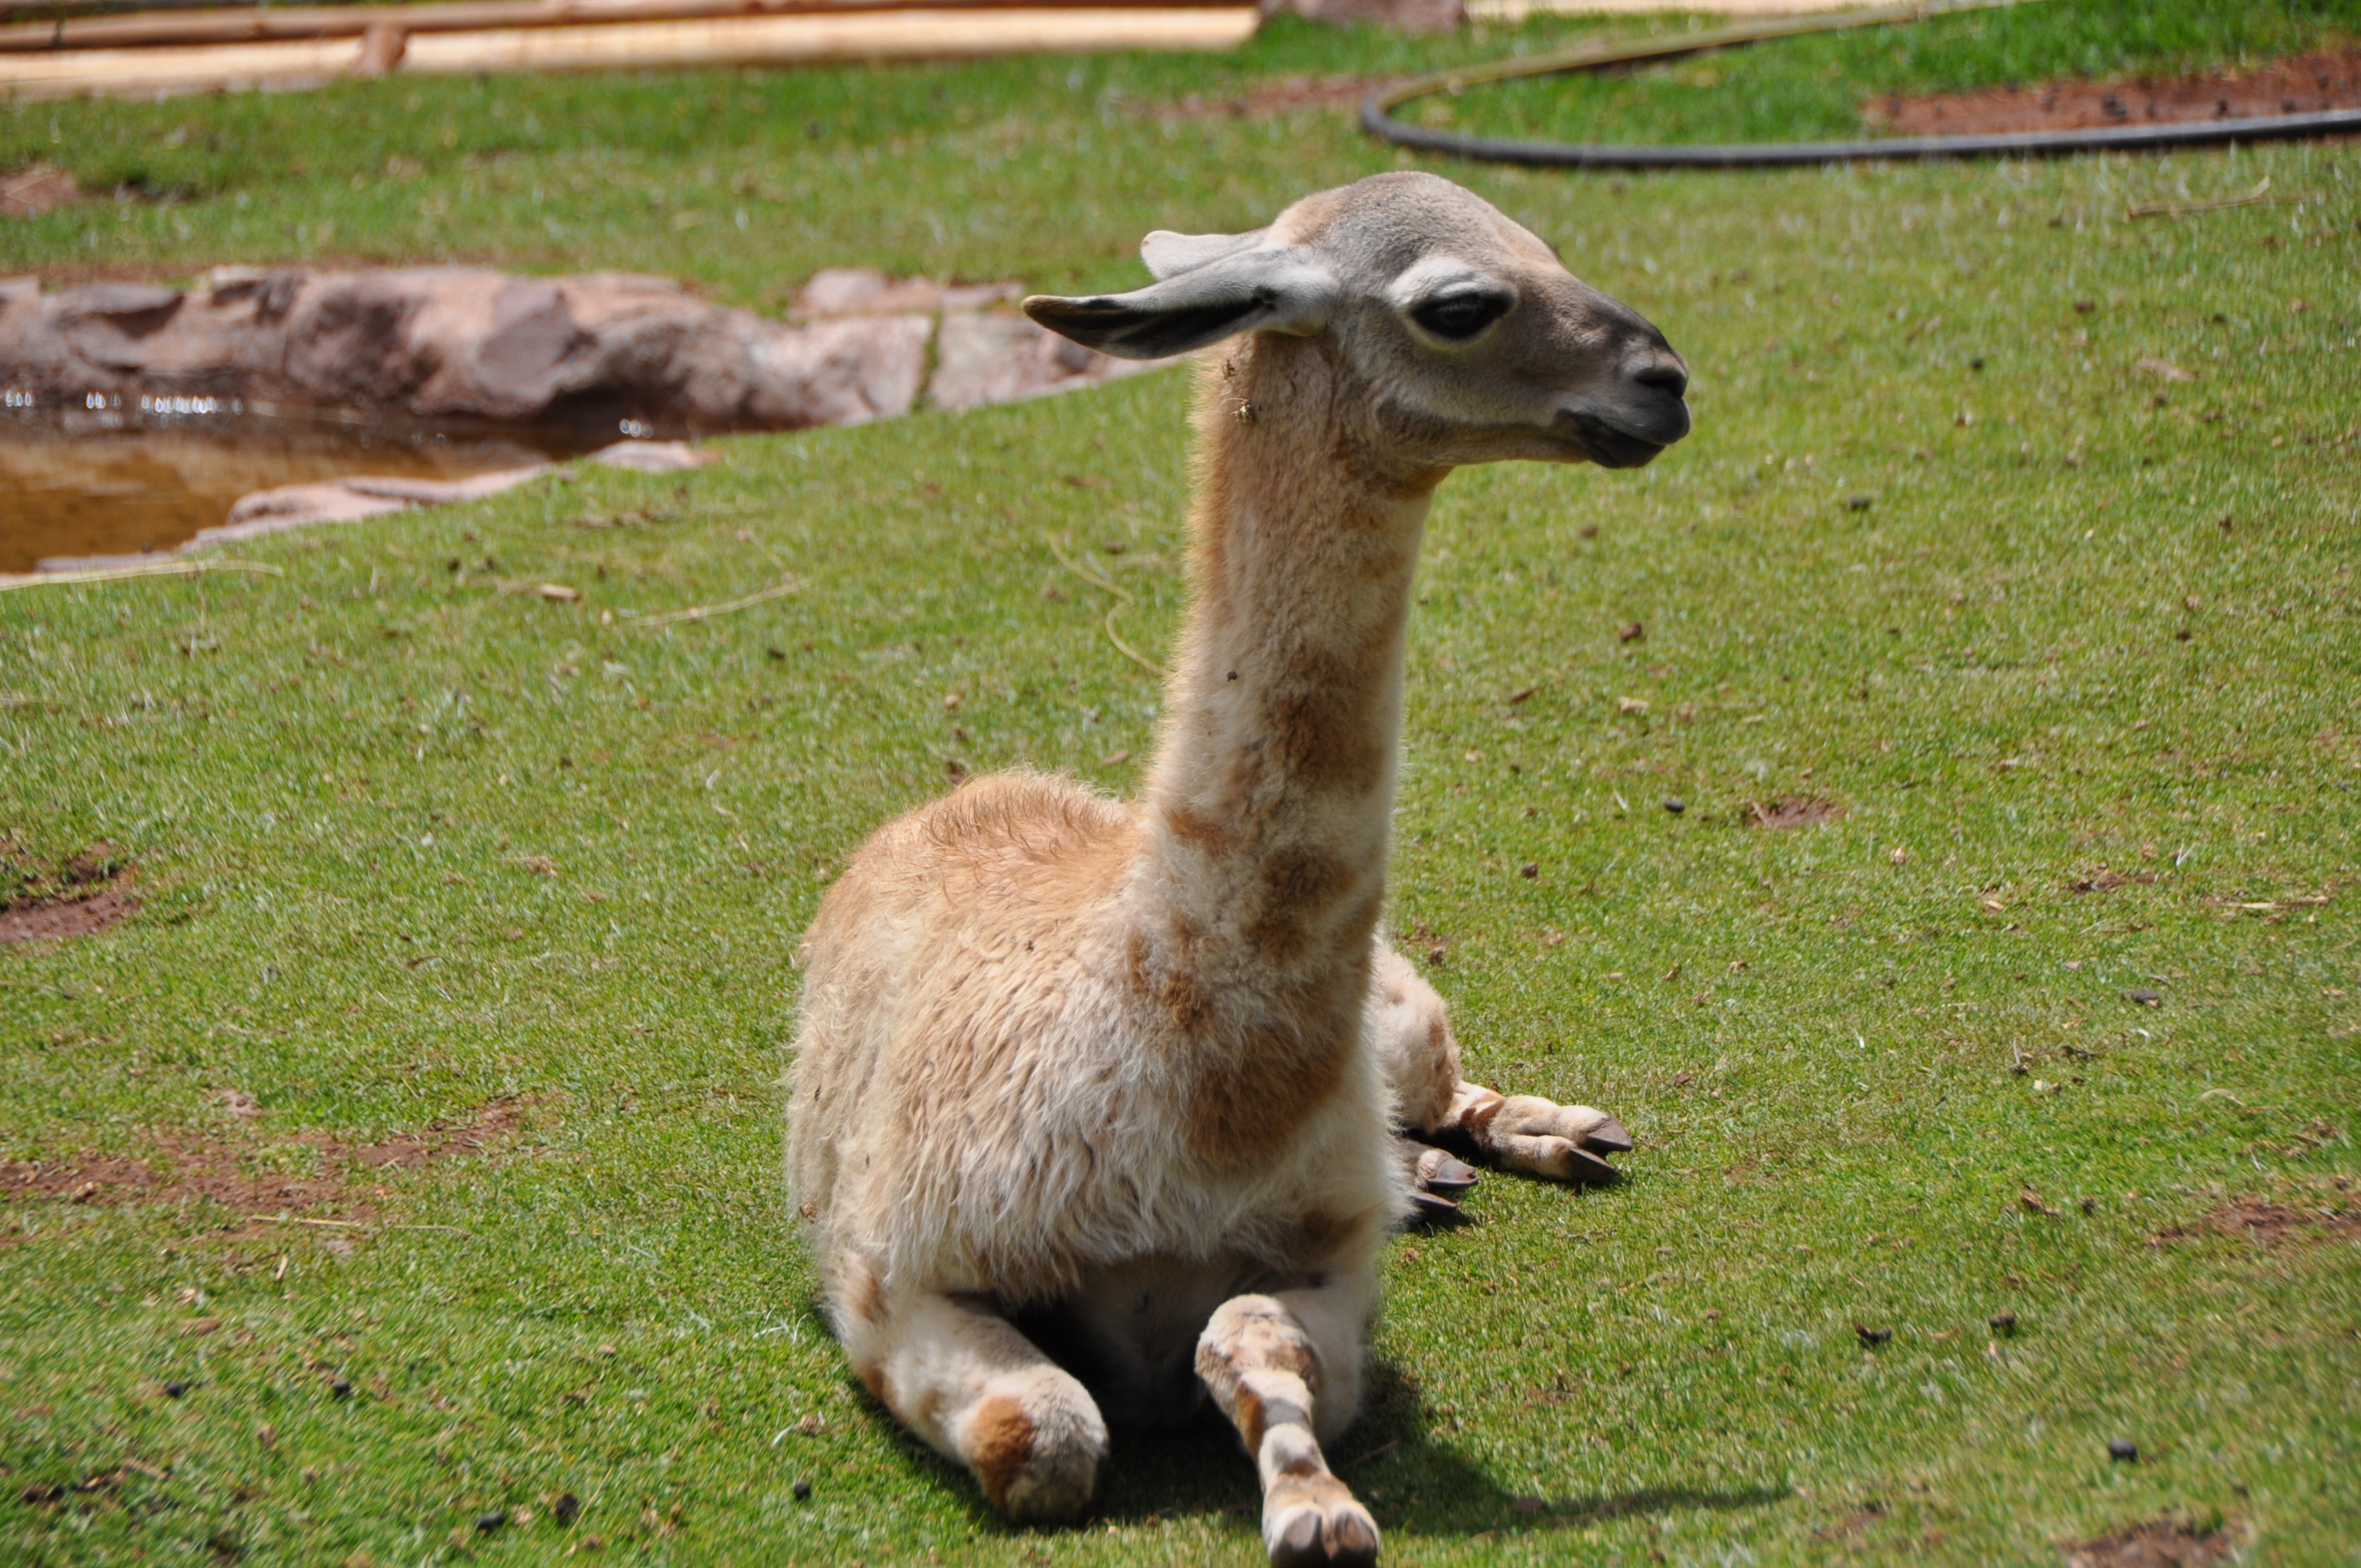
nature, mountain, animal, wildlife, zoo, america, mammal, baby, fauna, peru, llama, alpaca, south, inca, lama, vertebrate, andes, vicuna, guanaco, camel like mammal